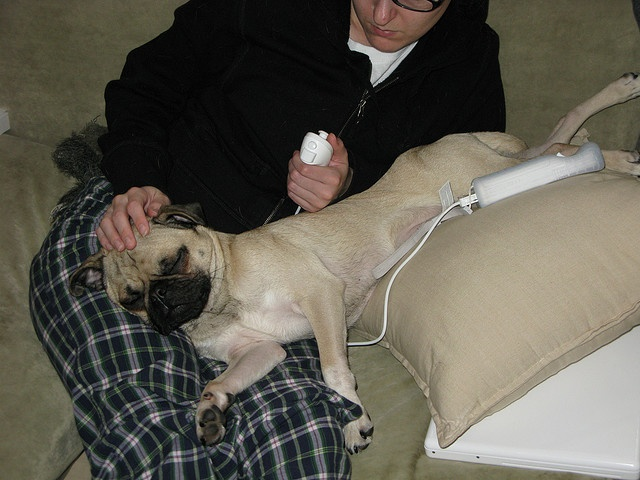
a person sitting on a couch with a dog
A person on a couch with a very cute little dog.
a person holds a remote as a dog lays in their lap
A pug dog lying on a persons lap who's holding a remote controller.
A person holds a Wii-mote while a dog sleeps in their lap.